Muscle Bound

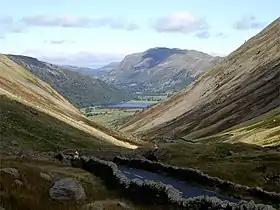
The music video was filmed in Kirkstone Pass in the Lake District.

The Kirkstone Pass in the English Lake District was chosen as the filming location for the music video because it looked like the Russian Steppe. Russell Mulcahy was hired to direct, and it wound up costing more than double its original budget of £15,000 and taking longer than the one scheduled day to film because the area had just received several feet of snow. Mulcahy was only partially successful in getting all of the band members to ride horses; when Gary Kemp was thrown from the thoroughbred he was given and knocked unconscious, drummer John Keeble became unnerved, dismounted and refused to get back on. Lead singer Tony Hadley, on the other hand, insisted on continuing to ride when Mulcahy felt weather conditions were too dangerous. Spandau Ballet's guitarist/saxophonist, Steve Norman, noted in 2021, "You wouldn’t have dwarves in a video now like 'Muscle Bound' does, but that was very much of its time." Kemp believed that the amount of footage gave the video a large-scale feel and created a bit of a competition with Duran Duran to have Mulcahy "make even more ambitious videos for them".